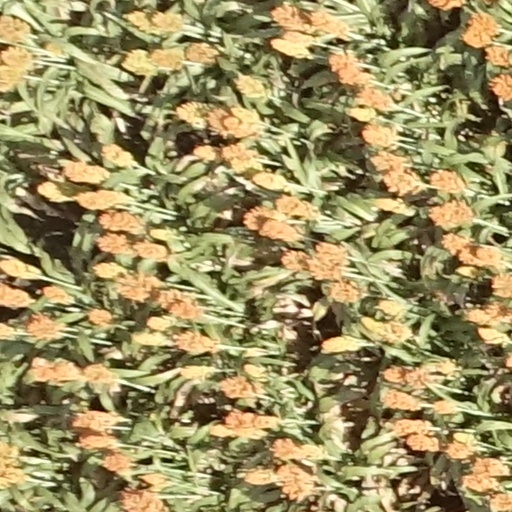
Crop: sorghum